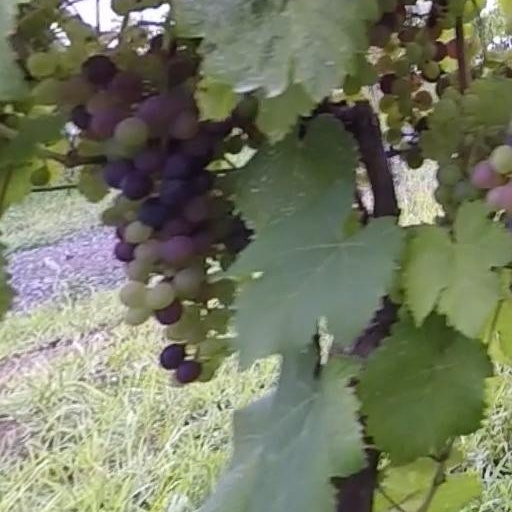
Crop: grape